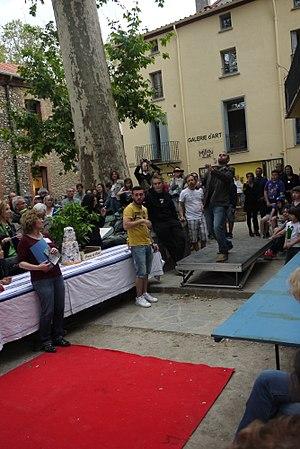
Concours du cracher de noyau de cerise à Céret
La cerise est le fruit comestible du cerisier. Il s'agit d'une drupe, de forme sphérique, de couleur généralement rouge plus ou moins foncé jusque noire, plus rarement jaune. Ce petit fruit compte environ 50 calories pour 100 grammes. La fleur est généralement blanche.